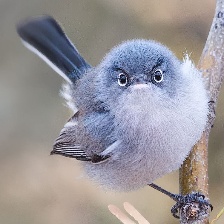
Species: BLUE GRAY GNATCATCHER
Scientific name: POLIOPTILA CAERULEA